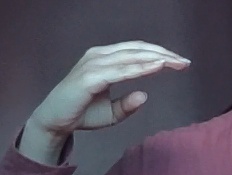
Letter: jeem